Jon Stevens

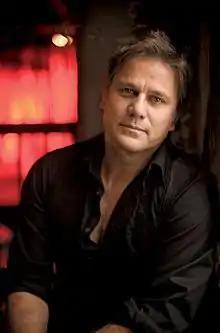
Jon Stevens (in 2011 or earlier)

Jon Stevens (born 8 October 1961) is a New Zealand singer, best known as the lead singer of the band Noiseworks in 1986–1992, the portrayal of Judas in a 1992 Australian production of "Jesus Christ Superstar", and as the lead singer for the Australian rock band INXS in 2000–2003 after the death of the band's original lead singer Michael Hutchence.